730 (transport)

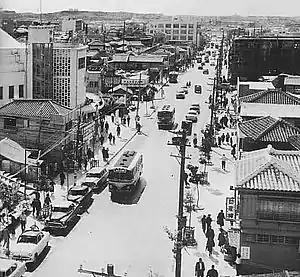
Kokusai Dori, Naha, in the early 1950s with right hand traffic

Originally, Okinawa drove on the left-hand side of the road, the same as the rest of Japan. However, after the defeat of Japan during World War II, the prefecture went under control of the United States and on June 24, 1945, was made to drive on the right. Even after Okinawa returned to Japanese control in 1972, it still had its traffic driving on the right for six years due to delays in the handover to Japan and delays due to the Expo '75. However, in accordance with Article 9 of the Geneva Convention on Road Traffic that restricts each country to having only one traffic direction, all the traffic in the prefecture was changed back to driving on the left on July 30, 1978. It is one of very few places to have changed from right- to left- traffic in the late twentieth century. The day symbolizes Okinawa's return to Japan. Cars sold until this date were generally left-hand drive, unlike those sold on the Japanese mainland. Such cars are referred to as "729 cars", for the day before the switchover.